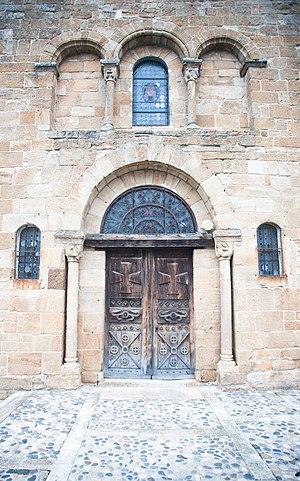
L'église Saint-Étienne est une église catholique située à Saint-Étienne-Lardeyrol, en France.